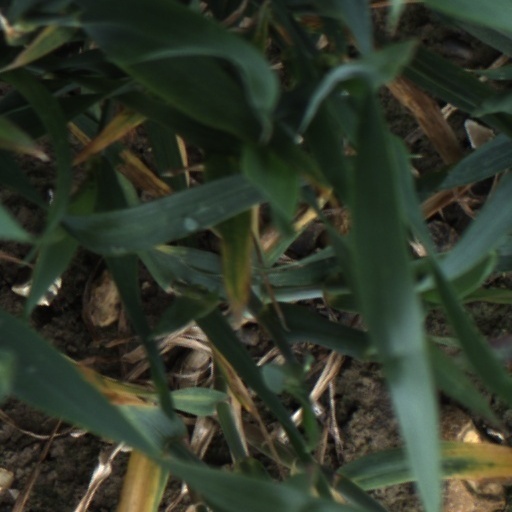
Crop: wheat